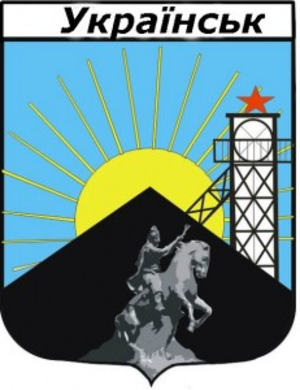
Oukraïnsk est une ville minière de l'oblast de Donetsk, en Ukraine. Sa population s'élevait à 11 994 habitants en 2013.